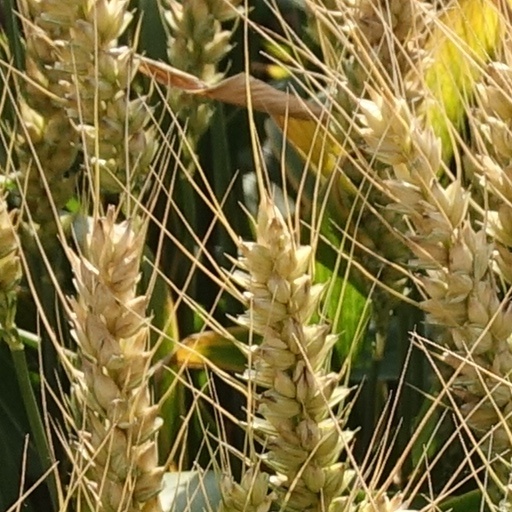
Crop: wheat